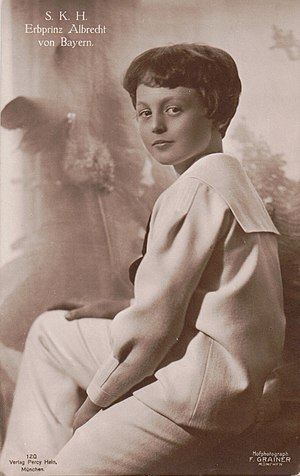
Albrecht af Bayern (1905–1996)
Albrecht af Bayern var overhoved for slægten Wittelsbach, der var Bayerns kongehus til 1918.